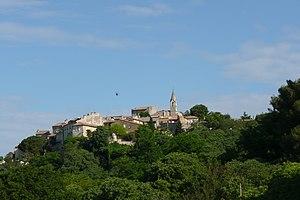
Vue d'ensemble du vieux village Les Angles (Gard).
Les Angles est une commune française située dans le département du Gard en région Occitanie. La ville est limitrophe d'Avignon et fait partie du Grand Avignon.